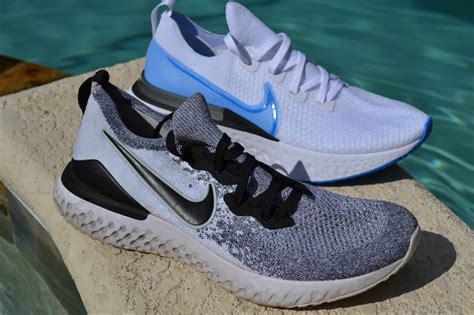
Brand: Nike
Model: React Phantom Run Flyknit 2